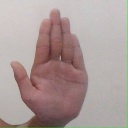
अक्षर: ध